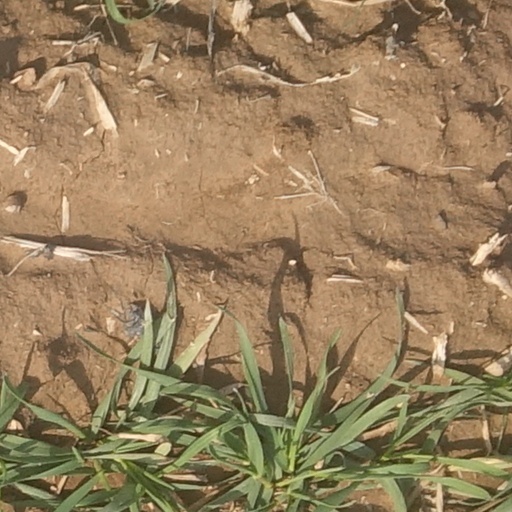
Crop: wheat